Helena Forti

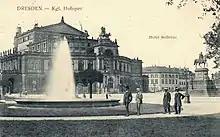
Dresden Royal court opera

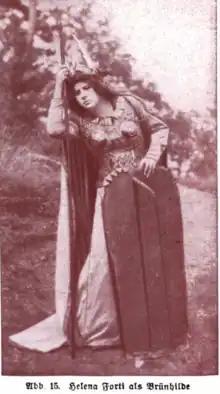
Forti as Brünnhilde in Dresden

In 1903 she studied singing with the Dresden baritone Karl Scheidemantel,